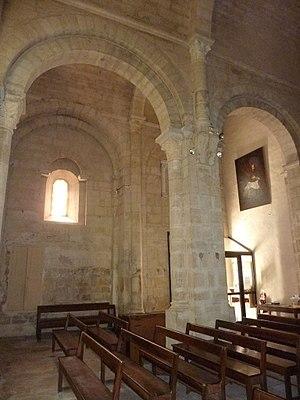
Église simultanée de Beaumont-lès-Valence